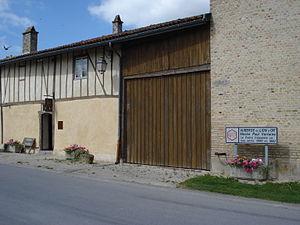
Lucien Létinois, né en 1860 à Coulommes-et-Marqueny et mort en 1883 à Paris, est célèbre pour avoir entretenu durant quatre ans, de 1879 jusqu'à sa mort prématurée due à la fièvre typhoïde, une relation présumée amoureuse et devenue filiale avec Paul Verlaine. Ce dernier, profondément affecté par sa disparition, lui consacre cinq années plus tard, à la fin de son recueil Amour, une section longue de 25 poèmes.
Paul Verlaine est un écrivain et poète français né à Metz le 30 mars 1844 et mort à Paris le 8 janvier 1896.
Juniville est une commune française située dans le département des Ardennes, en région Grand Est.